One, Two, Buckle My Shoe

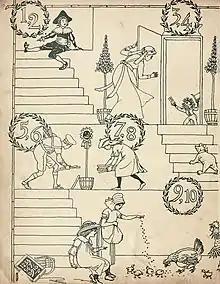
An 1869 endpaper by Walter Crane

The rhyme was sometimes published alone in illustrated editions. That with lithographs by Caroline R. Baillie (Edinburgh, 1857) had an oblong format showing domestic 18th-century interiors. There were also two editions of the rhyme published from London, both illustrated by Walter Crane. The first was a single volume picture-book (John Lane, 1869) with end-papers showing a composite of the 1 – 10 sequence and of the 11 – 20 sequence. It was followed in 1910 by "The Buckle My Shoe Picture Book", containing other rhymes too. This had coloured full-page illustrations: composites for lines 1-2 and 3–4, and then one for each individual line.